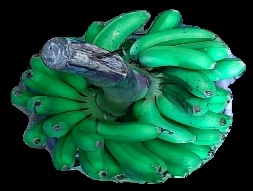
Variety: rasbale
Grade: grade1